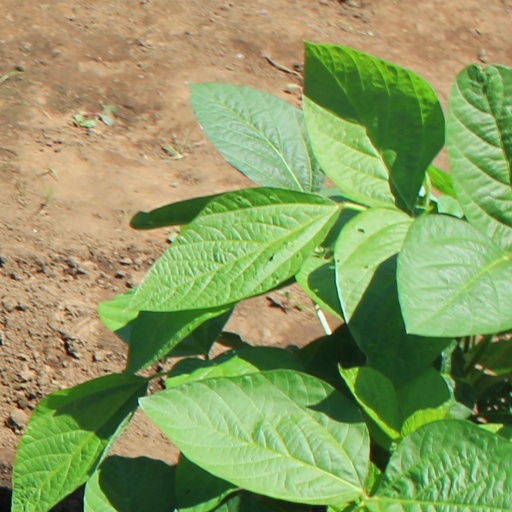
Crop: soybean